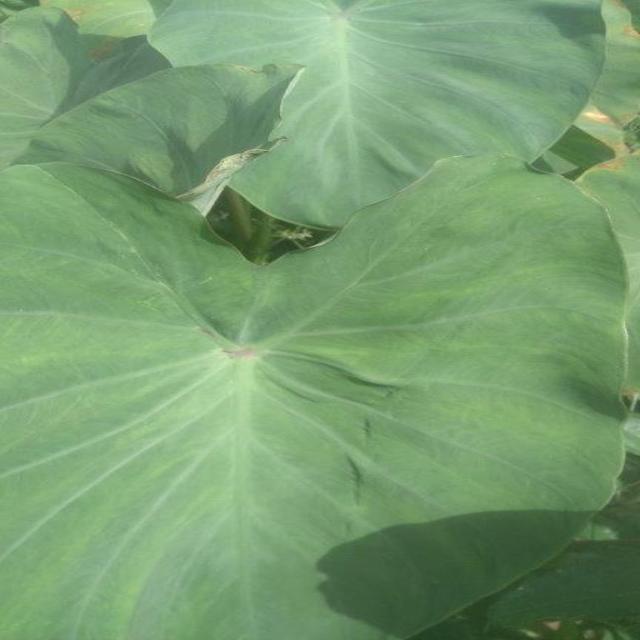
Label: Healthy